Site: brandenburg
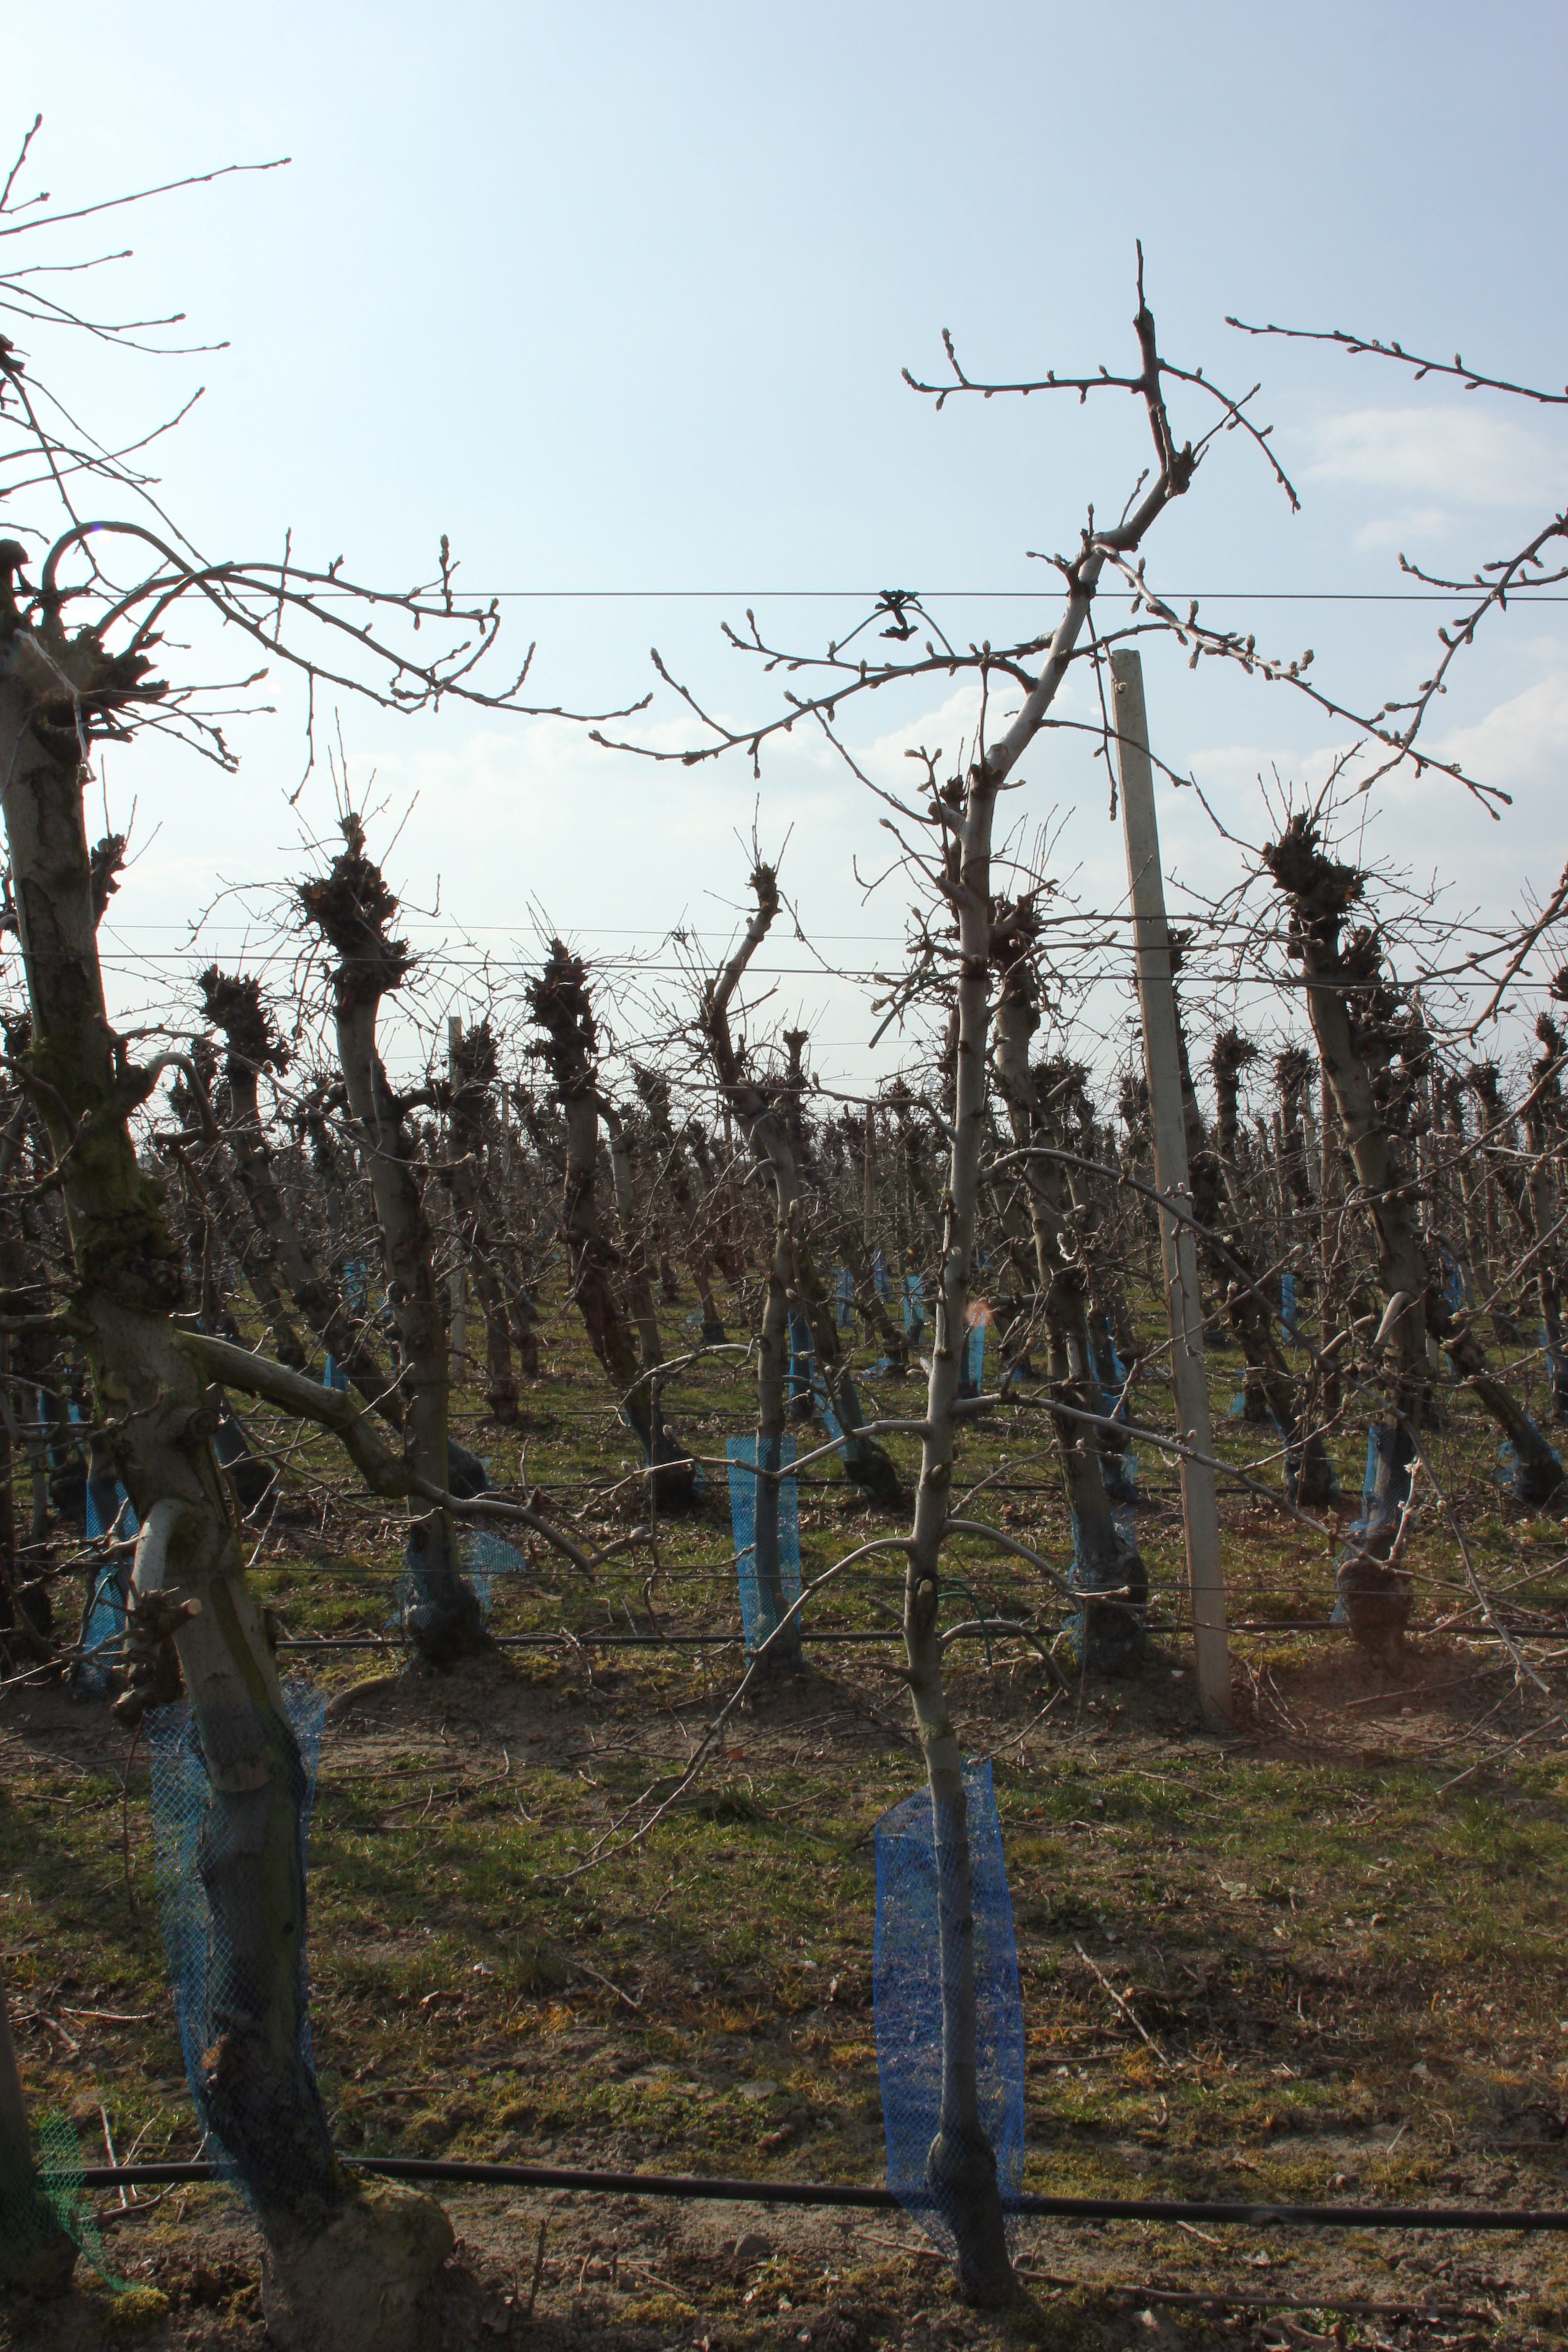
Growth stage (BBCH 03): Bud development